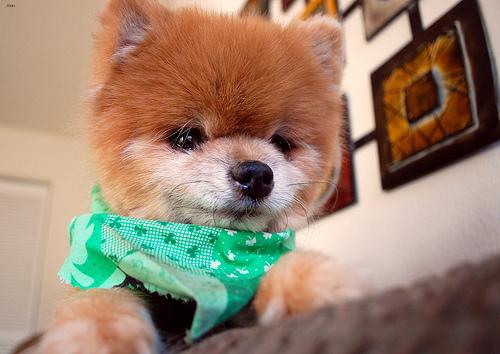
Breed: pomeranian